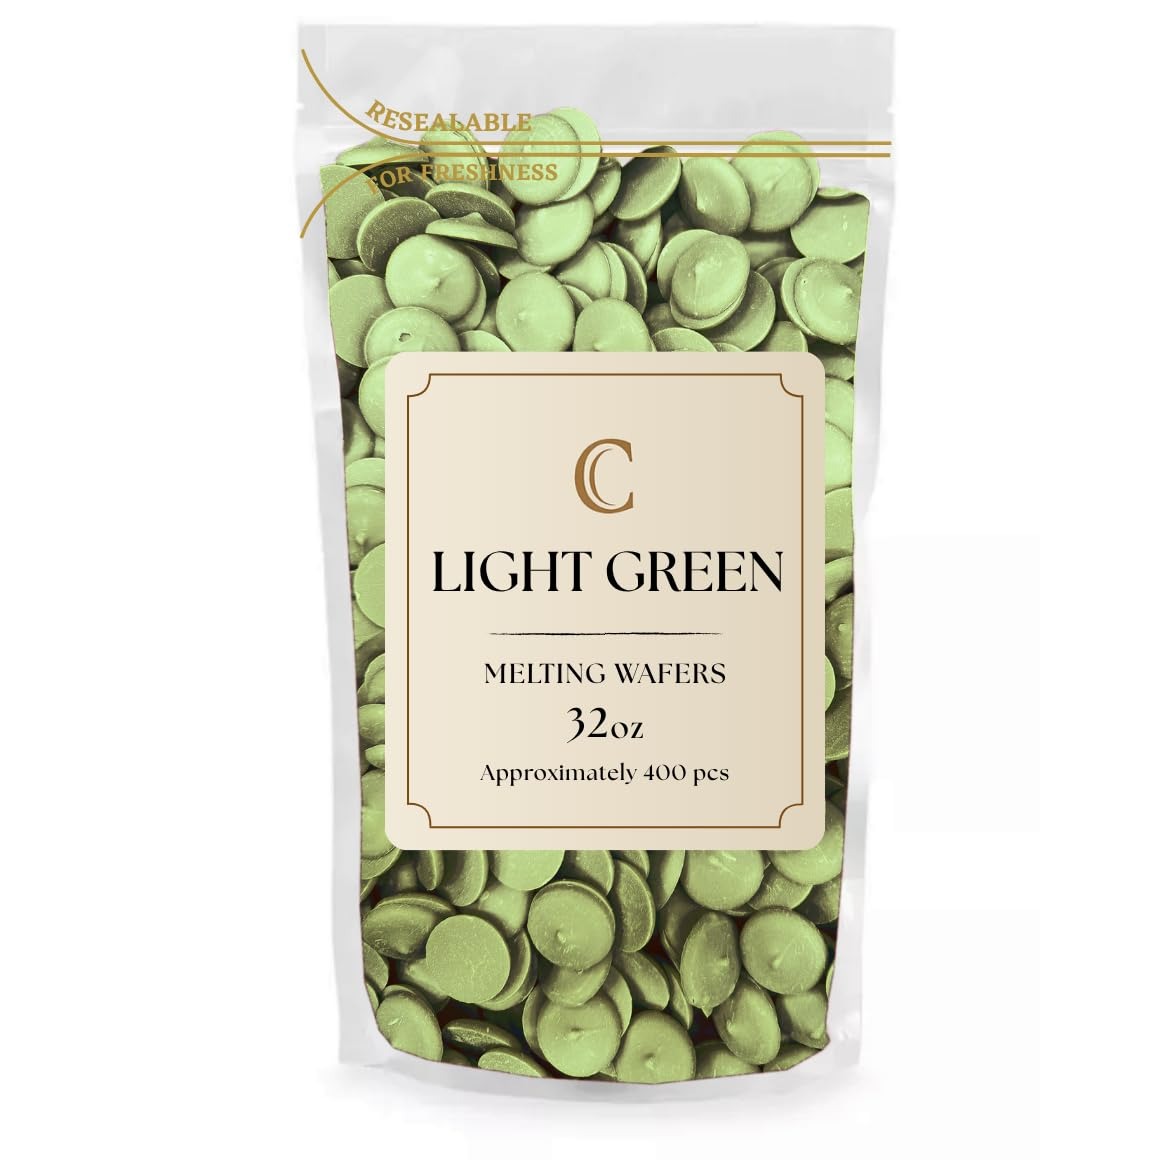
Item Name: Merckens Chocolate Melting Wafers Bulk Bag Perfect For Dipping, Deserts, Baking And More (2 Pound, Light Green)
Product Description: Product Description
Value: 1.0
Unit: Count

Price: 26.61